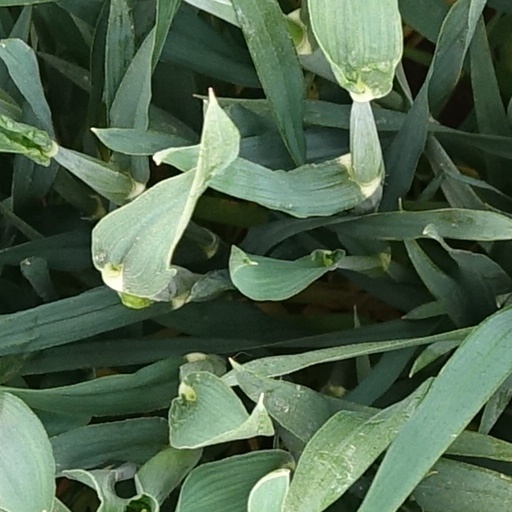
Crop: wheat